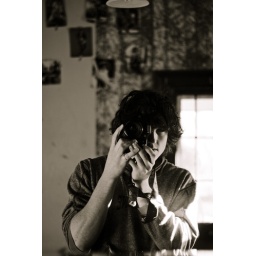
went around all the mirrors in my house today and took a photo this is in my old room.